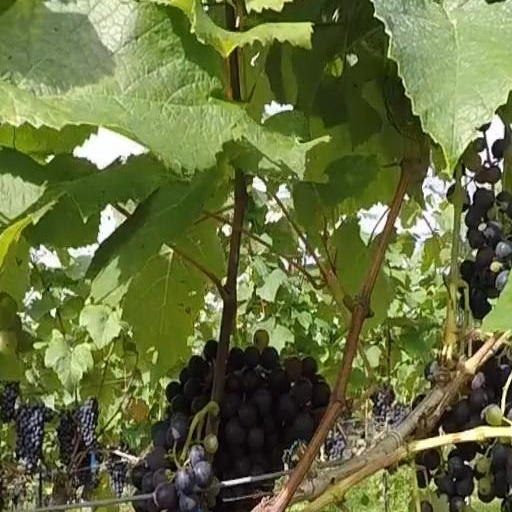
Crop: grape